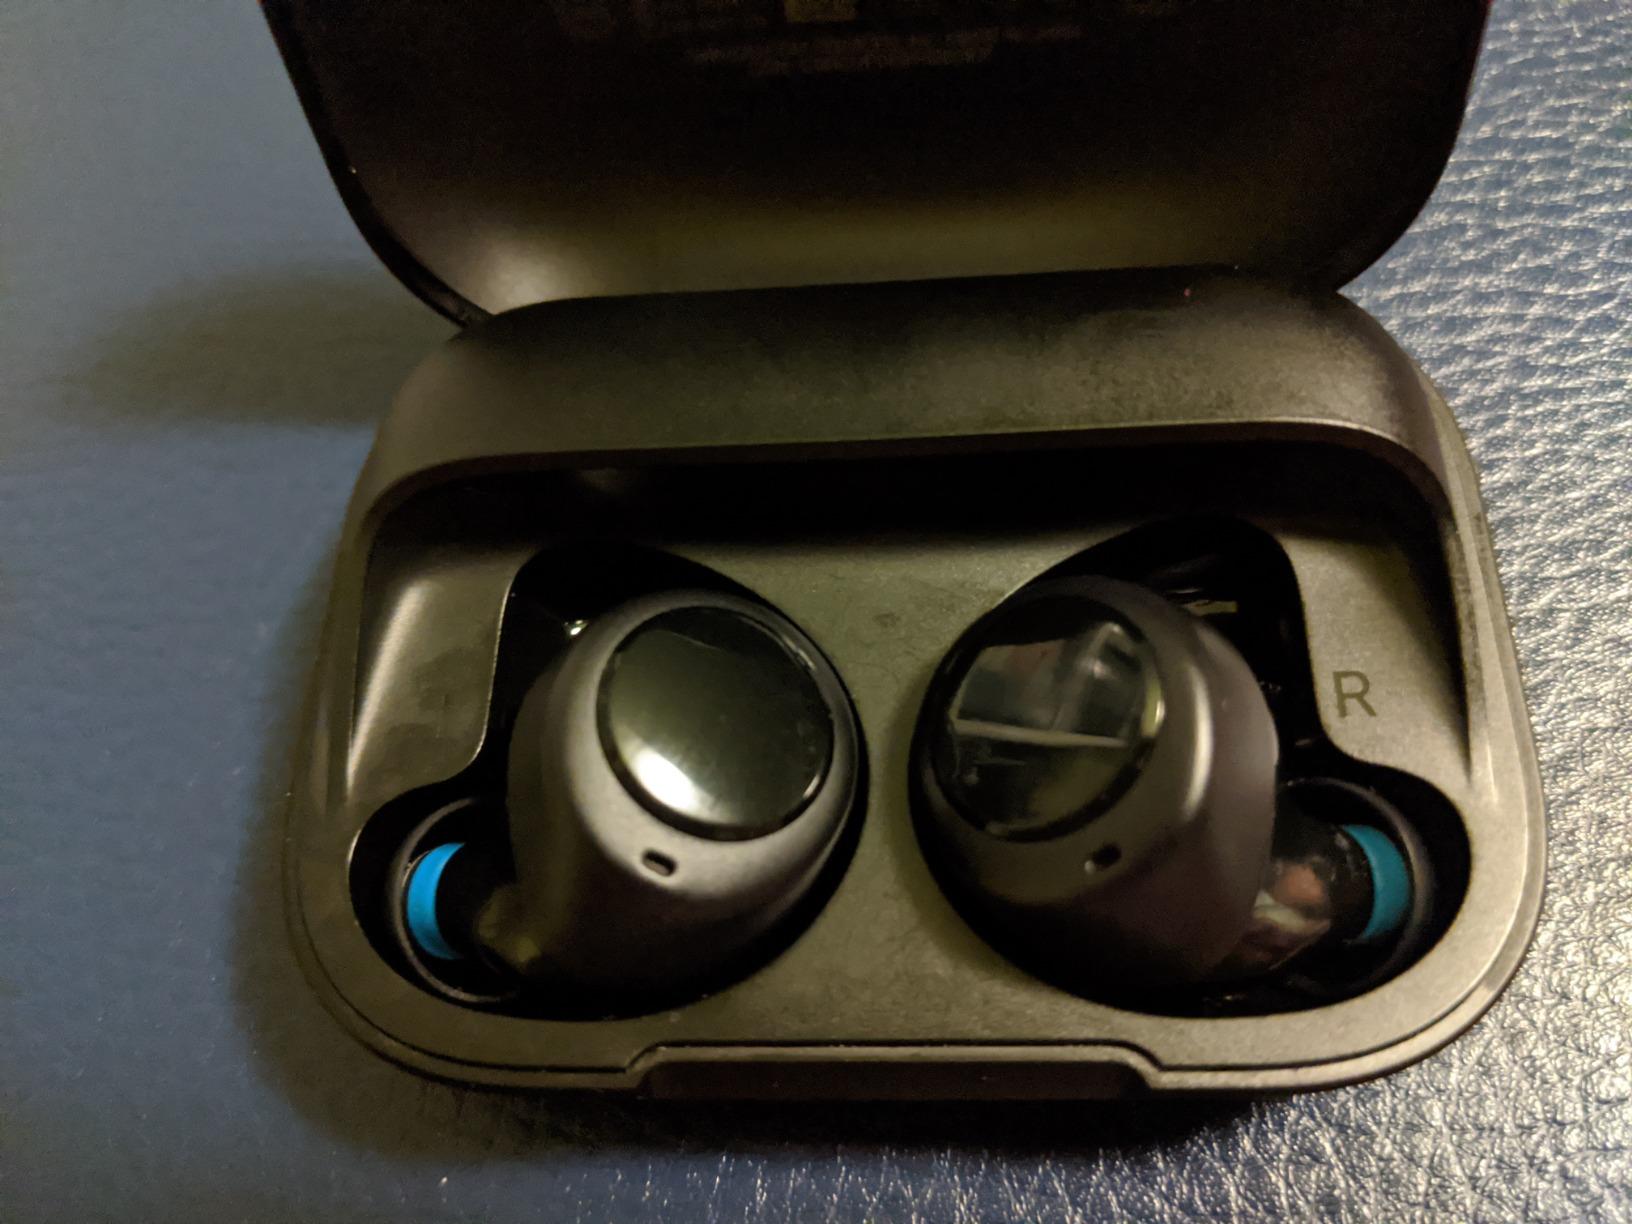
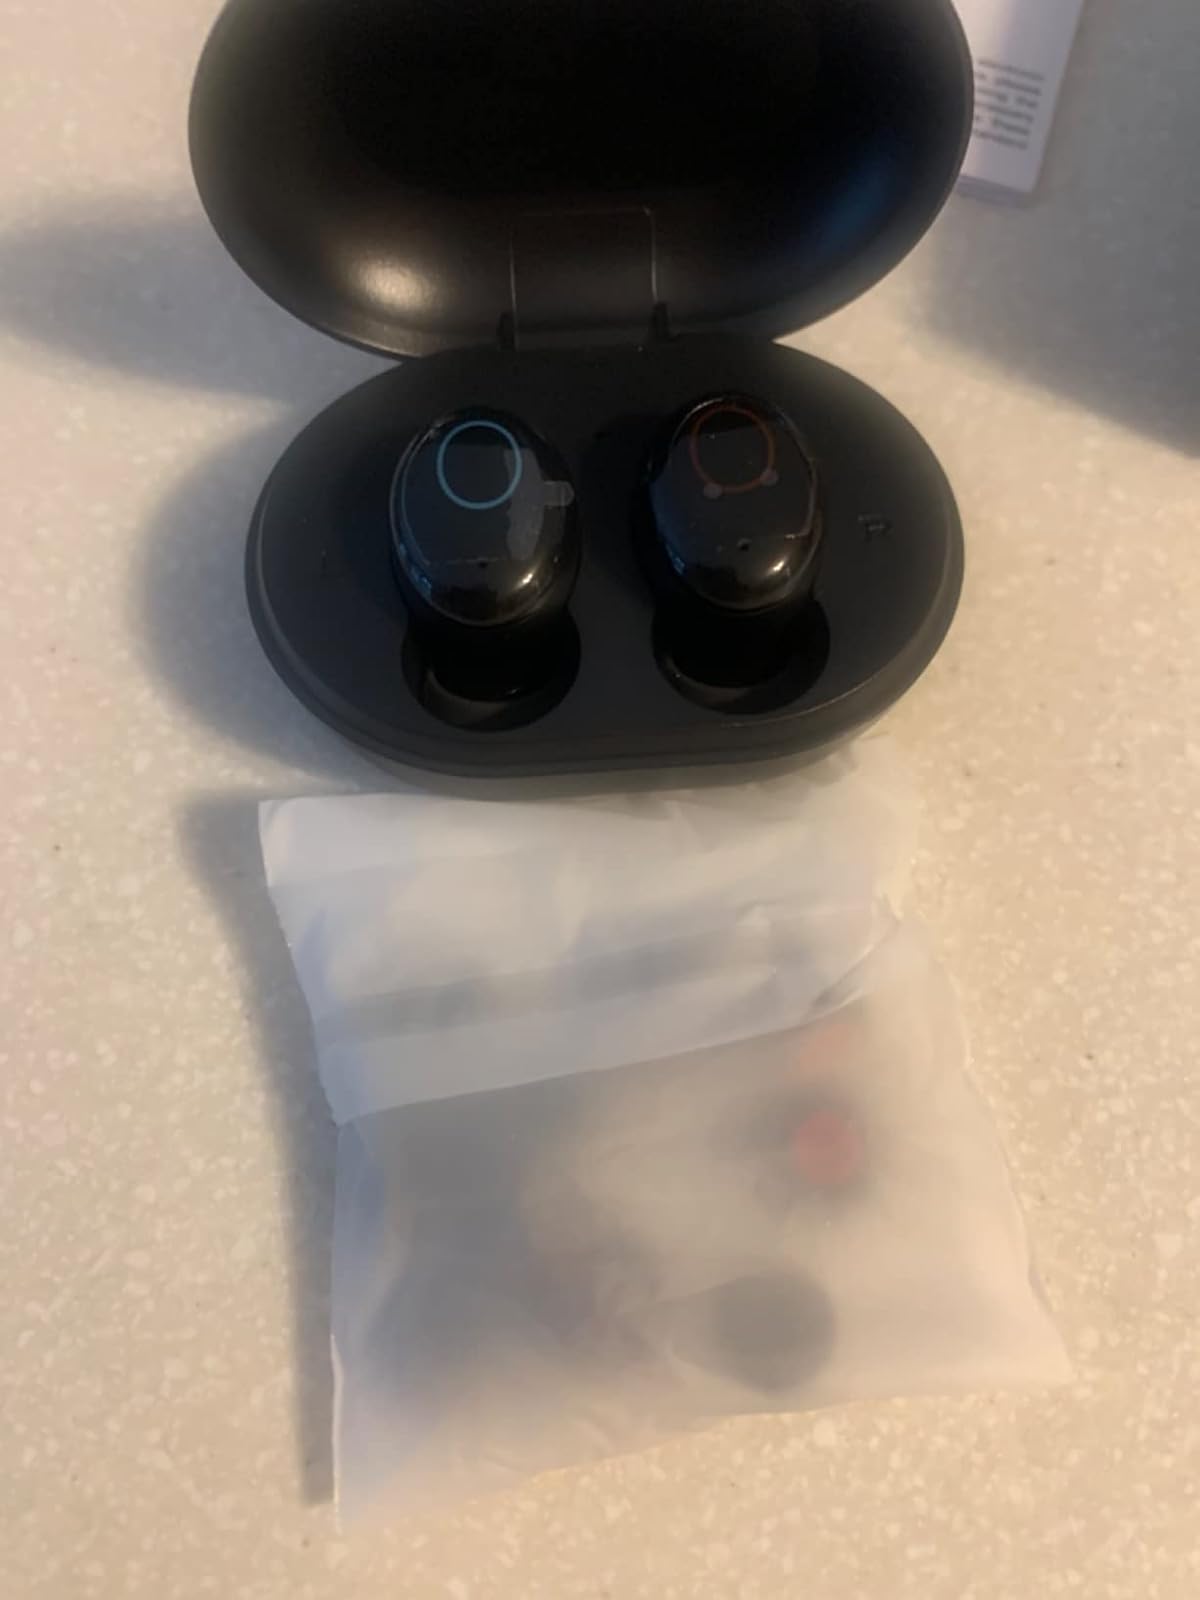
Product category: earbuds
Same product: no